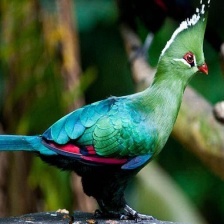
Species: GUINEA TURACO
Scientific name: TAURACO PERSA